Porsche Supercup

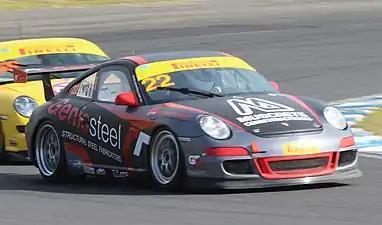
Porsche 911 GT3 Cup (997) front

Raced in the Porsche Supercup seasons 2002–2004. For 2002 the GT3 Cup received several changes based on the 996.2 Carrera and Turbo models, including Turbo-style headlights. The new body significantly improves aerodynamics and cooling. Engine output is increased to and , further changes include improved transmission cooling, a lightened exhaust system and other light-weighing measures across the car. For the 2004 season the car received further upgrades. Engine output is once again increased slightly, to at 7,200 rpm and at 6,500 rpm. Gear ratios of fourth, fifth and sixth gears have been shortened. An 89-litre fuel tank improves endurance racing capabilities. In the interior changes are made to enable the use of the HANS device.